Trisakti University

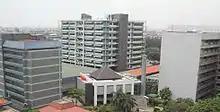
University buildings at campus A, Jakarta

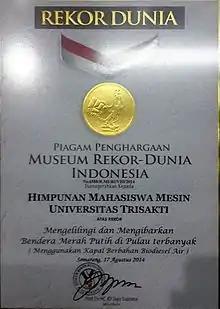
Indonesian World Records Museum certificate for Universitas Trisakti's Mechanical Engineering Department, which successfully toured 69 islands in Indonesia, uses a water-in-diesel-fueled fishing boat.

Universitas Trisakti has achieved world recognition in general, and particularly for the quantity and quality level of the job uptake for graduates.